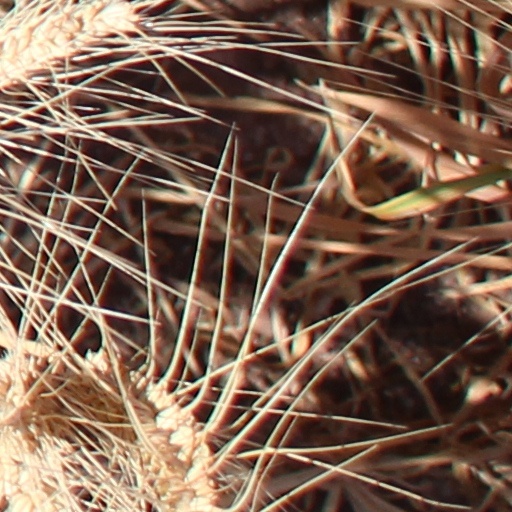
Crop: wheat